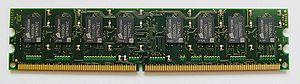
La mémoire vive dynamique est un type de mémoire vive compacte et peu dispendieuse.